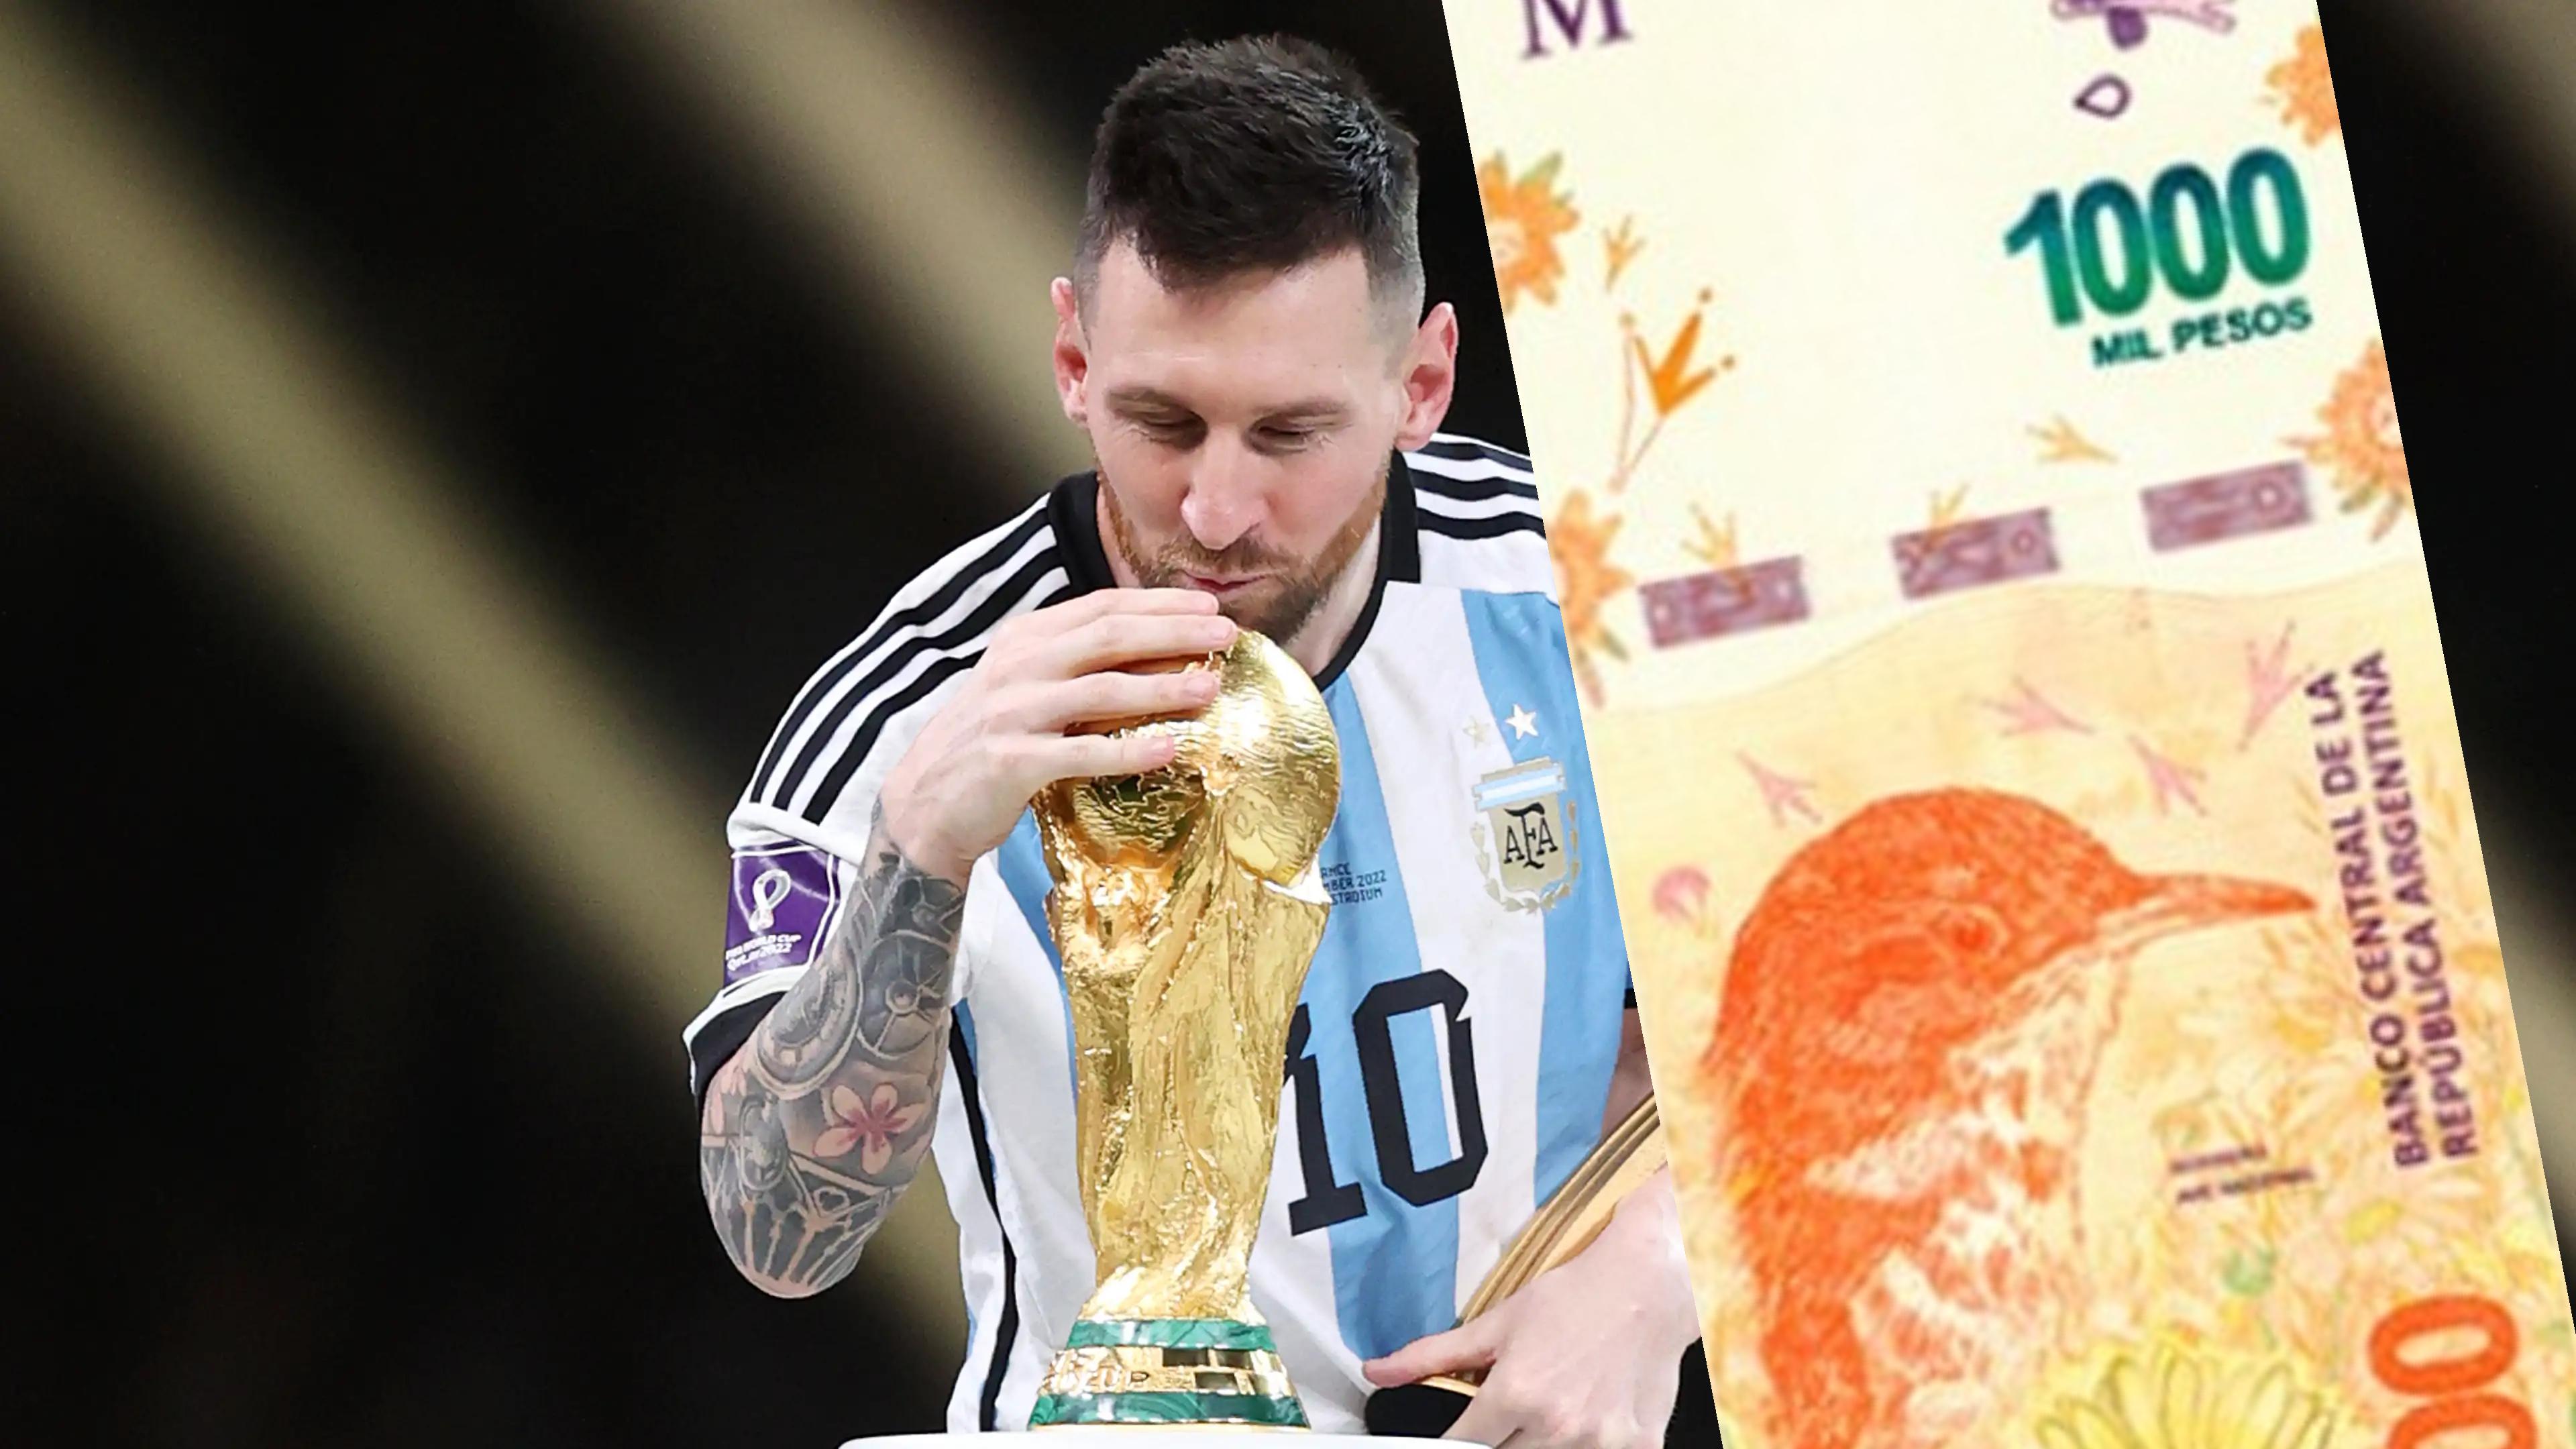
Denominación: 1000